Brave (Sara Bareilles song)

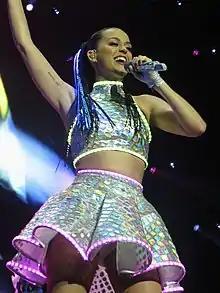
Many critics were accusatory in noting similarities between "Brave" and Katy Perry's "Roar", released four months later.

On August 10, 2013, approximately four months after the release of "Brave," Katy Perry released a single titled "Roar". Shortly after that release, Bareilles fans took Perry to task on social media, implying "Roar" sonically plagiarized "Brave" due to the song sounding somewhat similar, and having similar subject matters. A May 2013 tweet in which Perry tweeted a link to and expressed her admiration for "Brave" was widely cited, and the controversy spawned a fanmade mash-up of the two songs meant to directly juxtapose perceived similarities. In response to the accusations, "Roar" co-producer/co-writer Dr. Luke tweeted on August 14, 2013: "Roar was written and recorded before Brave came out."